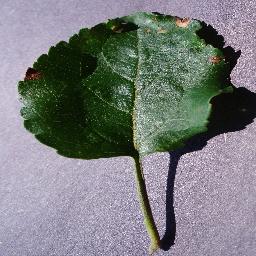
Label: Apple___Black_rot